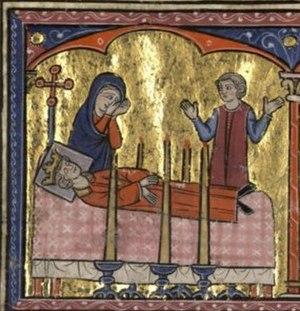
Mort de Foulque de Jérusalem